David Wheeler (computer scientist)

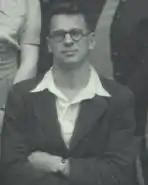

David John Wheeler (9 February 1927 – 13 December 2004) was an English computer scientist and professor of computer science at the University of Cambridge.